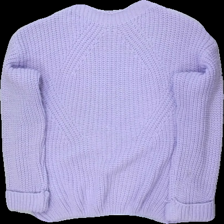
View: front
Type: Top
Category: Ladies
Brand: Not in the list
Brand text on label: hailys
Colors: Purple
Material: 100% akryl
Pattern: Other
Cut: Turtle neck
Size: M
Season: All
Stains: Minor
Damage: liten smuts fläck på ärm
Damage location: middle right
Damage 2: små smuts fläckar på ärmslut
Damage 2 location: middle left
Damage 3: smutsigt i krage
Damage 3 location: top center
Price range: <50
Recommended usage: Export
Description: stickad långärmad tröja